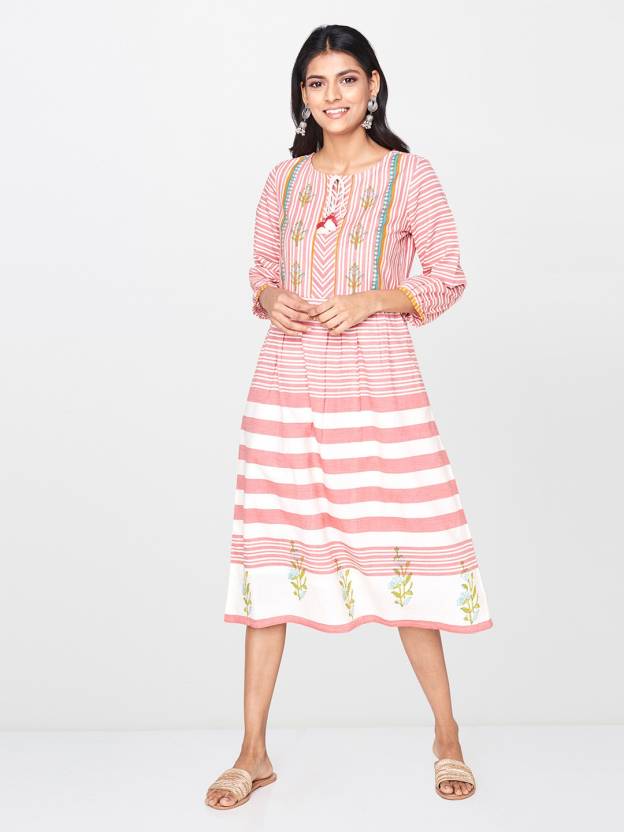
Product: Women Fit and Flare Red Dress
Price: ₹544
Colors: Red
Pattern: Striped